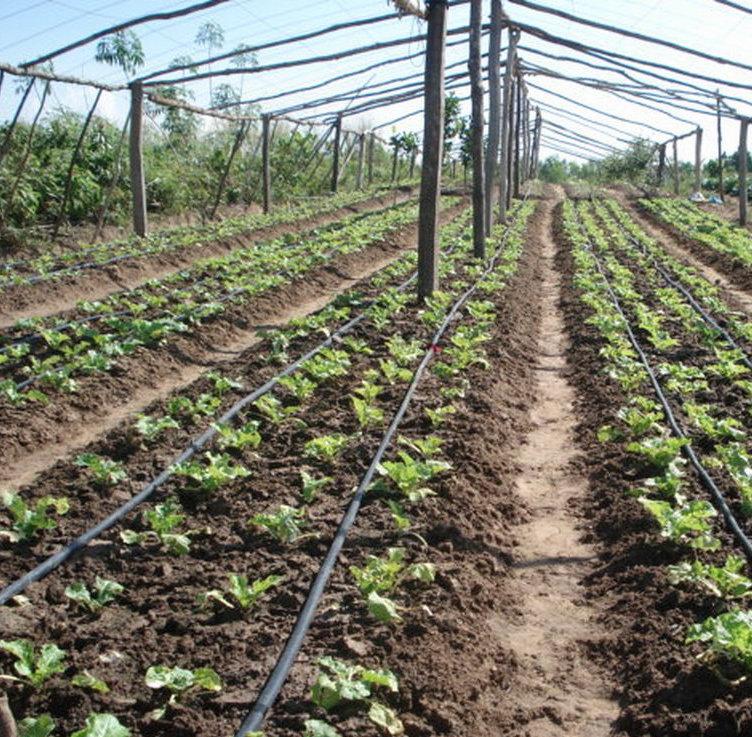
Umwagiliaji wa matone ni mfumo muhimu wa kisasa. Mifereji ya mabomba yenye matundu madogo madogo yanatoa maji kidogo kidogo moja kwa moja kwenye mizizi ya mimea. Njia hii ni bora kwa kuhifadhi maji kwasababu inapunguza upotevu wa maji unaosabibishwa na uvukizaji au mtiririko usio wa lazima. Inasaidia wakulima kutumia maji kidogo kwa ufanisi mkubwa.